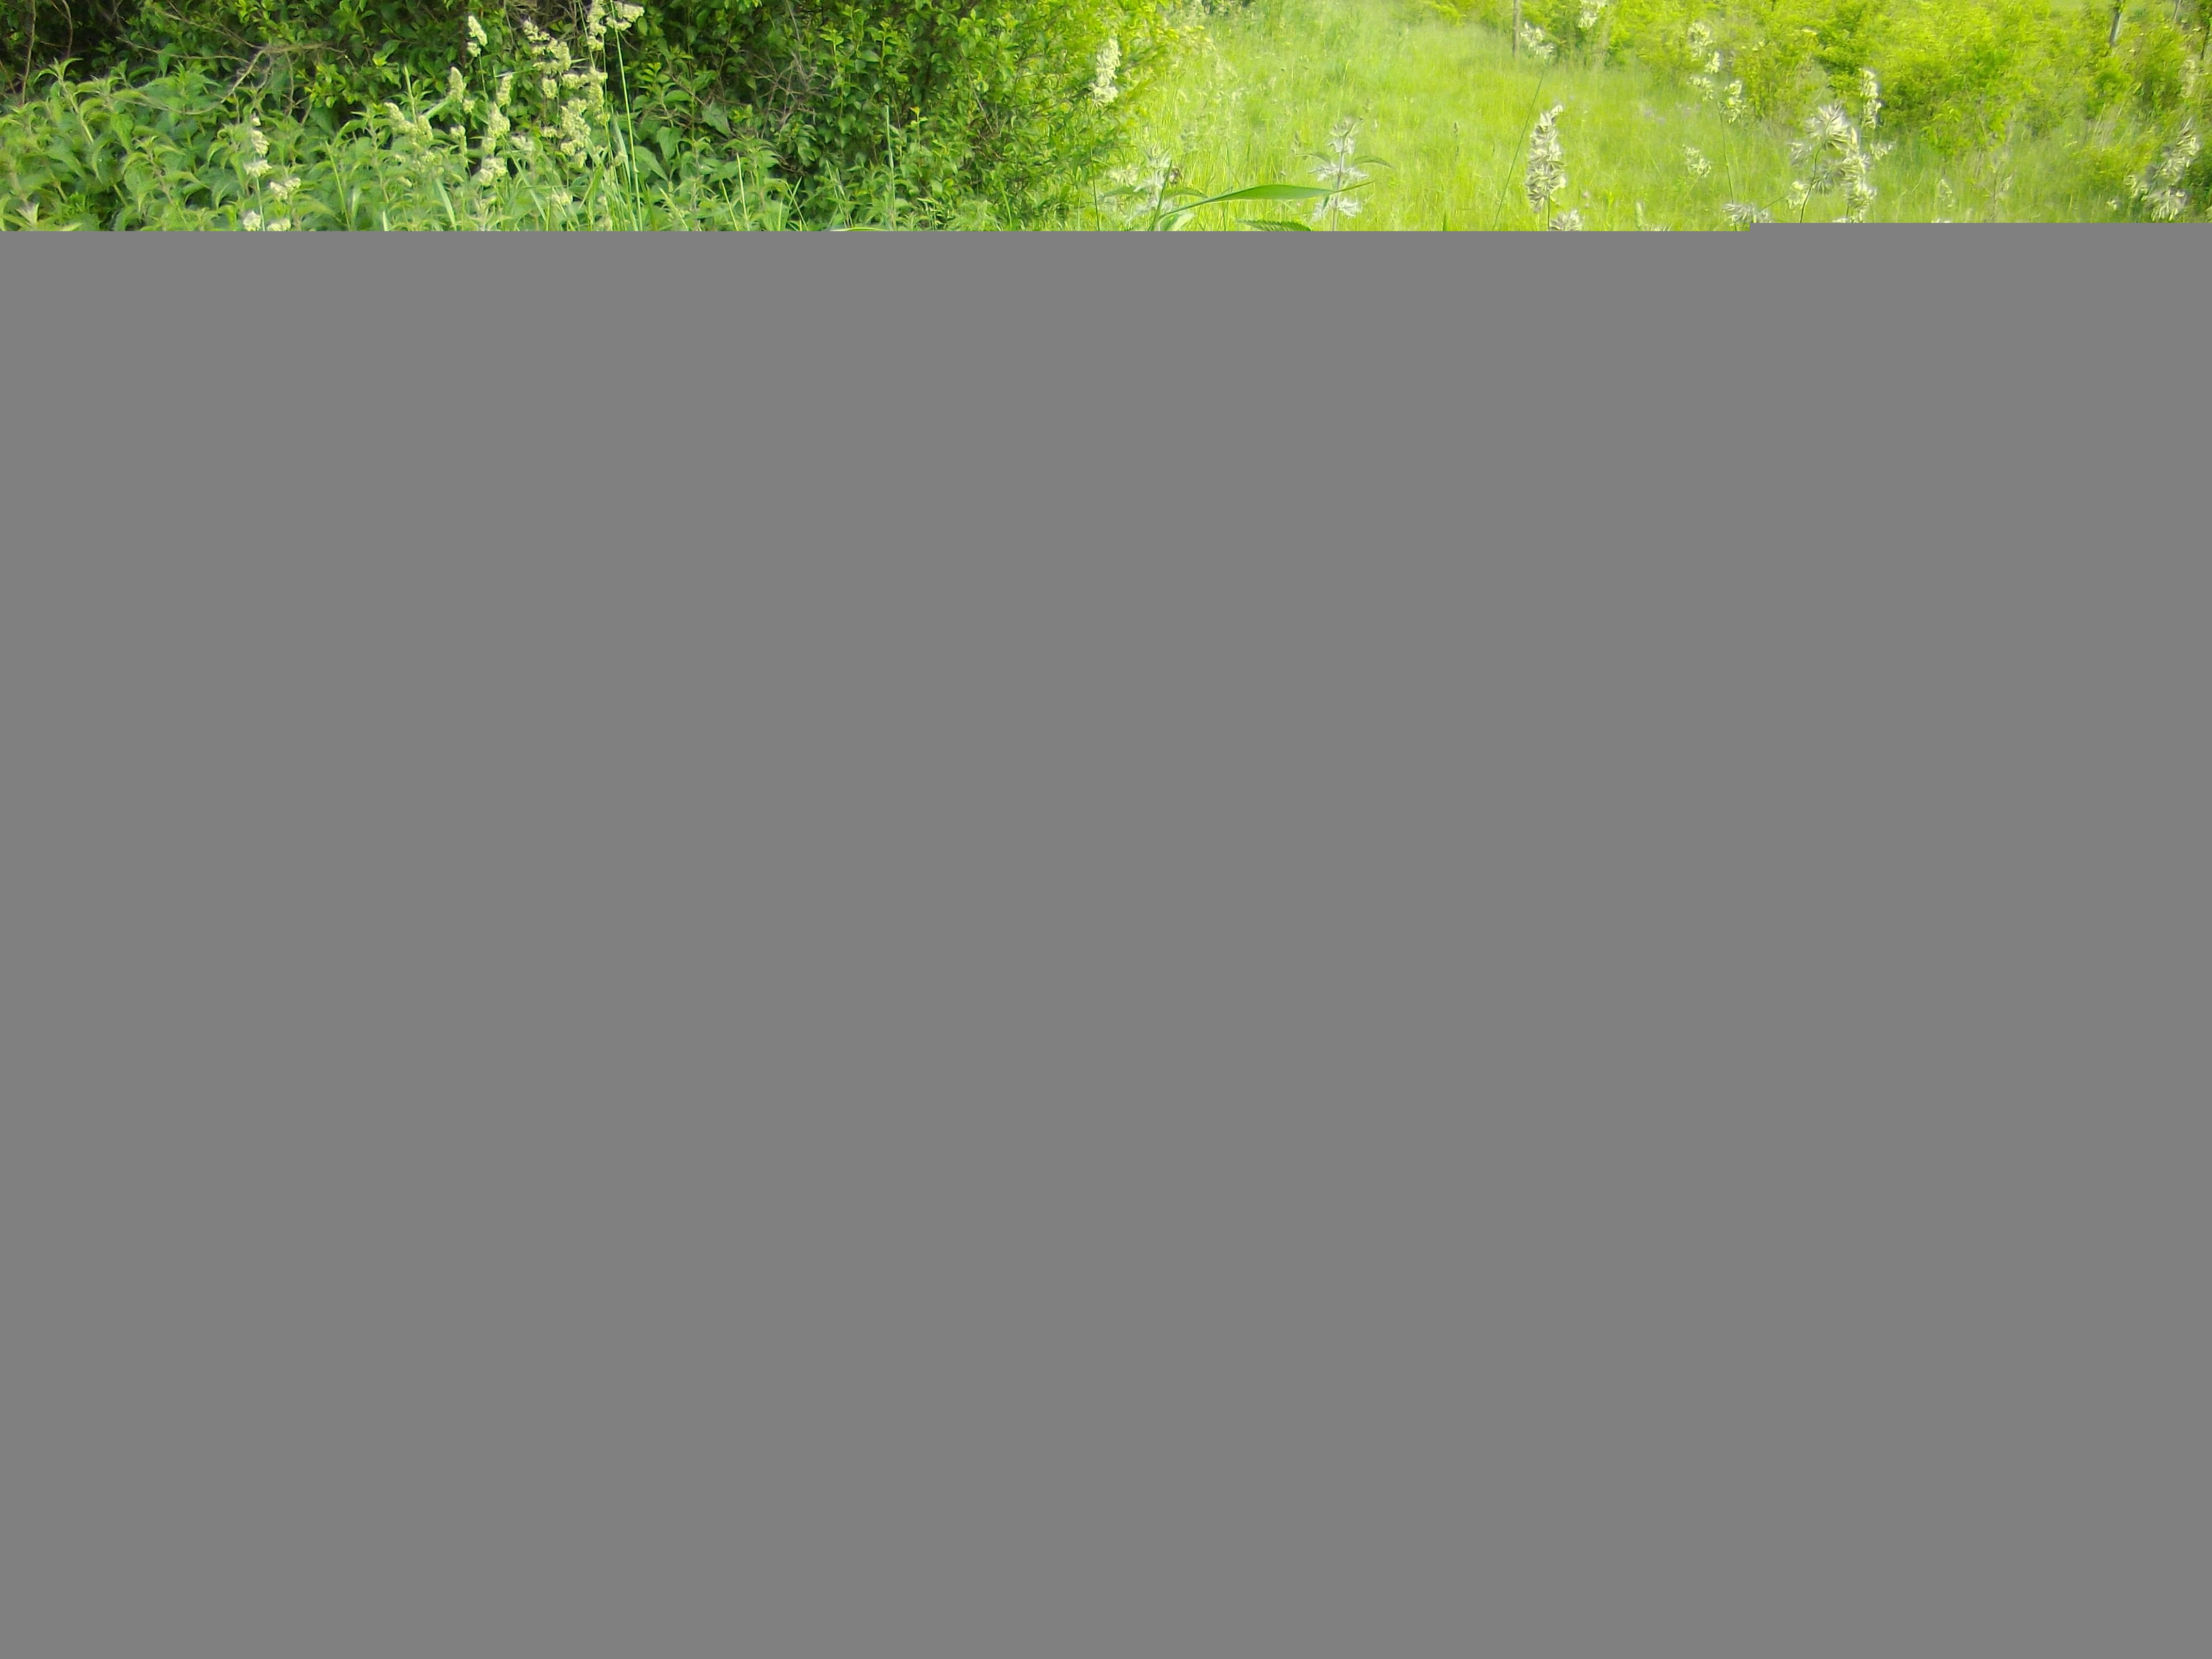
nature, wood, asphalt, line, soil, stinging nettle, stinging nettles, nettle leaves